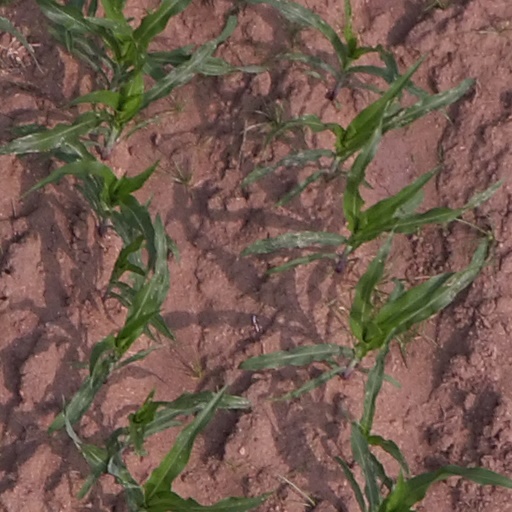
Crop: maize; corn